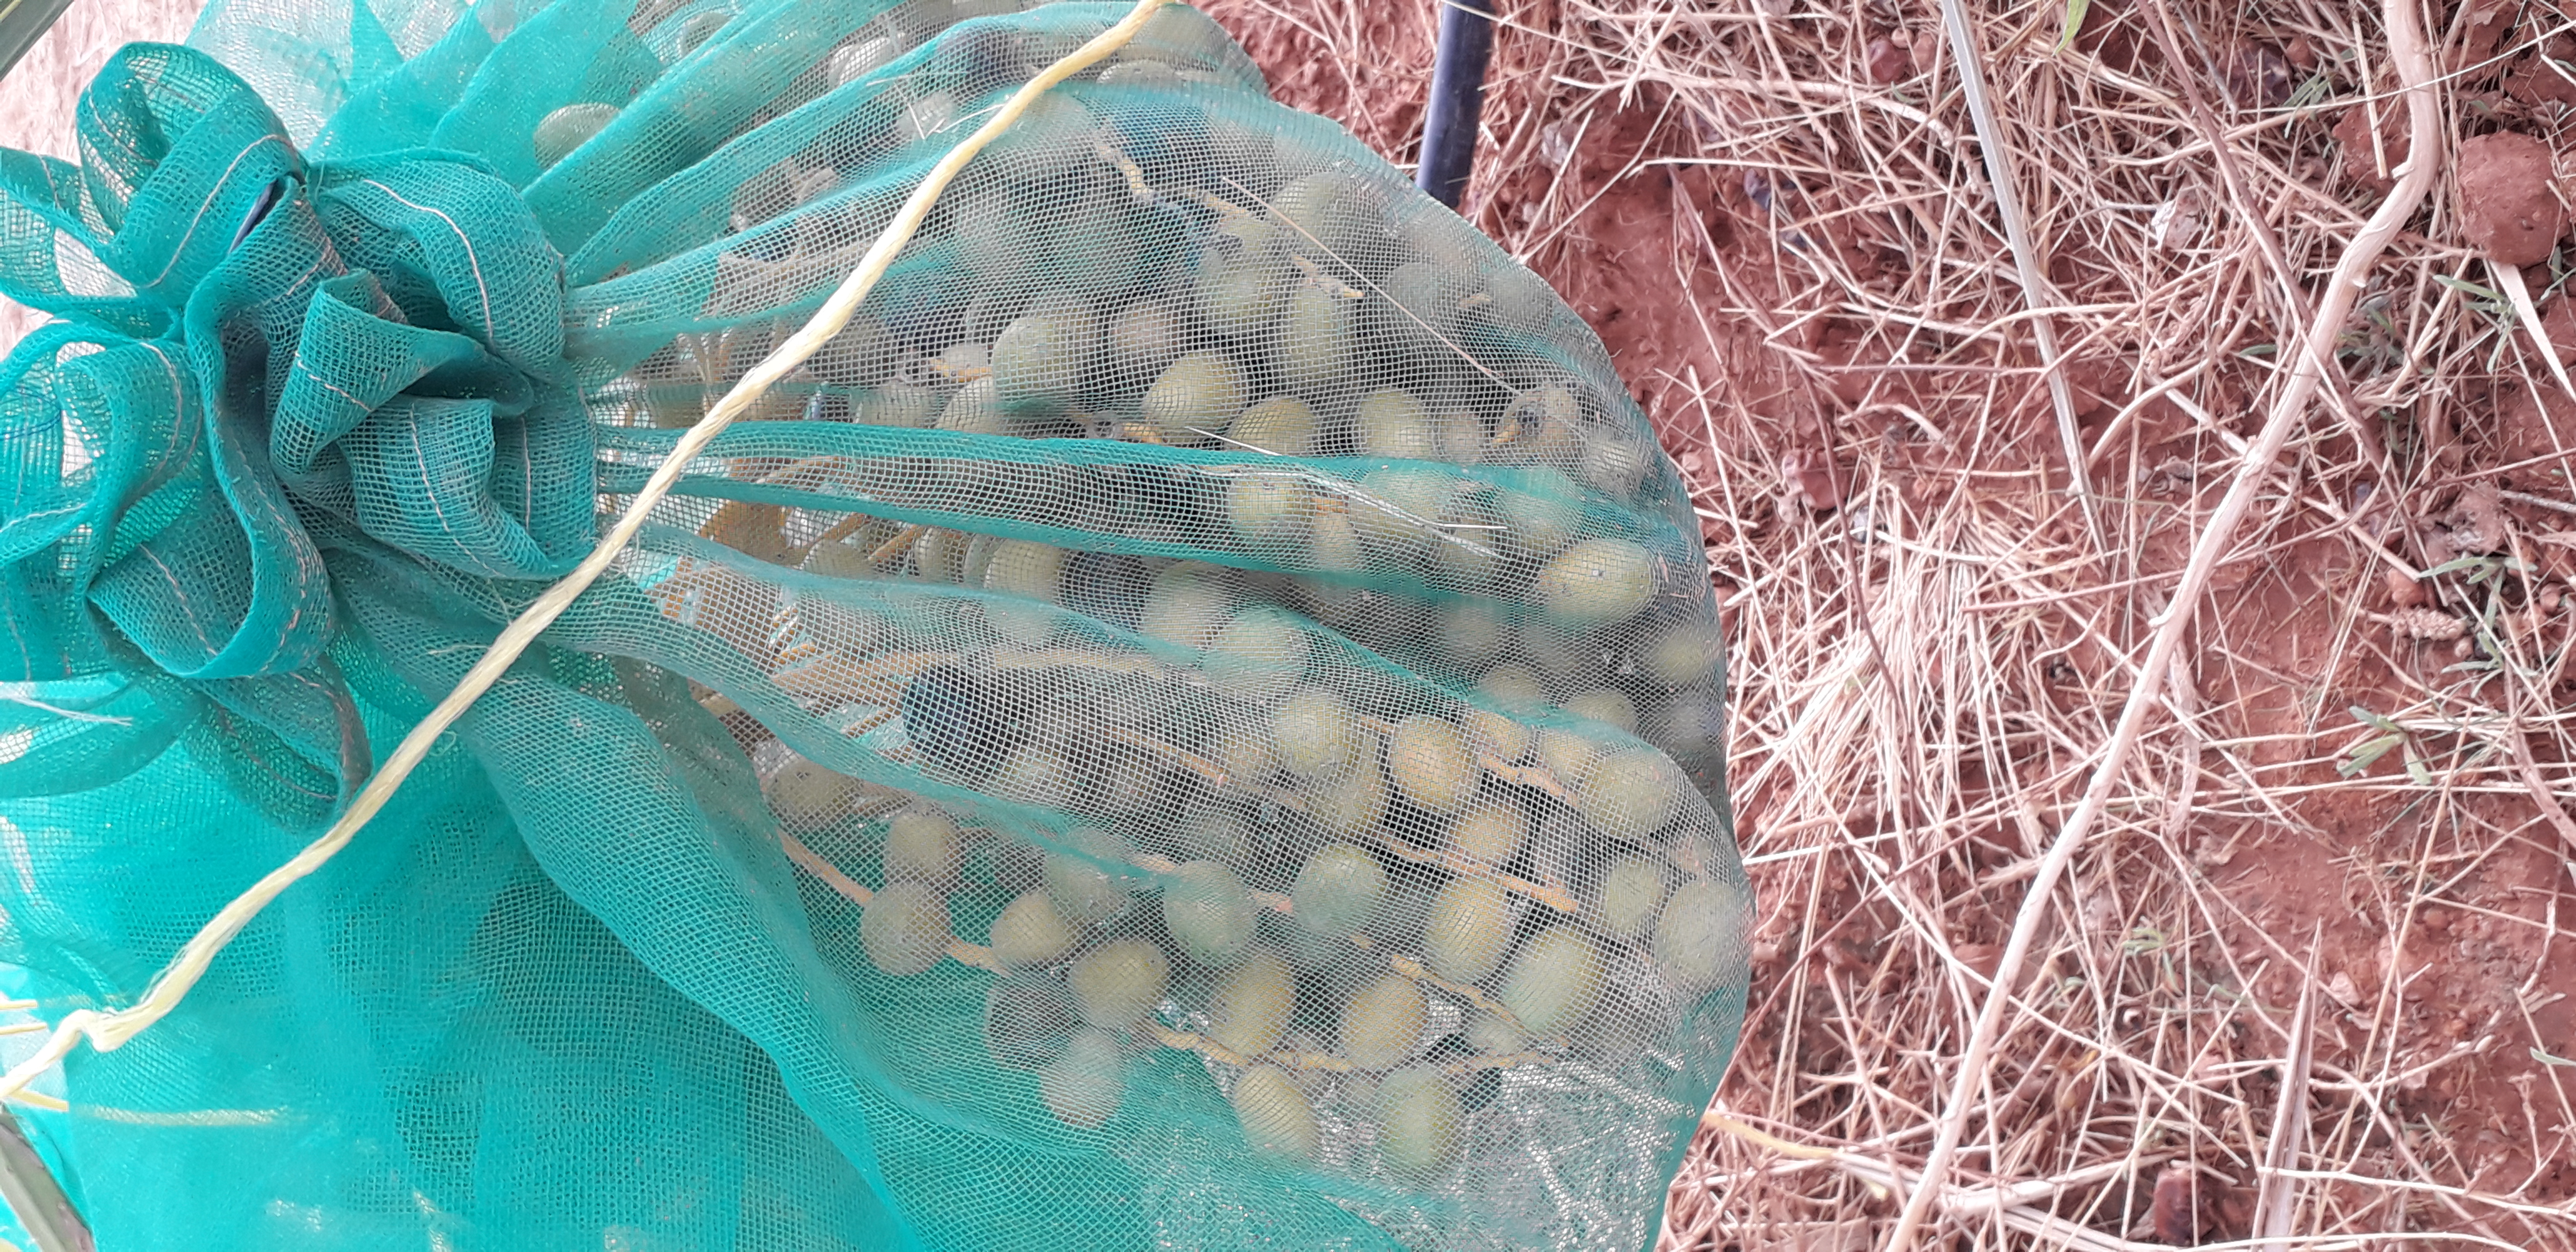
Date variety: kholt